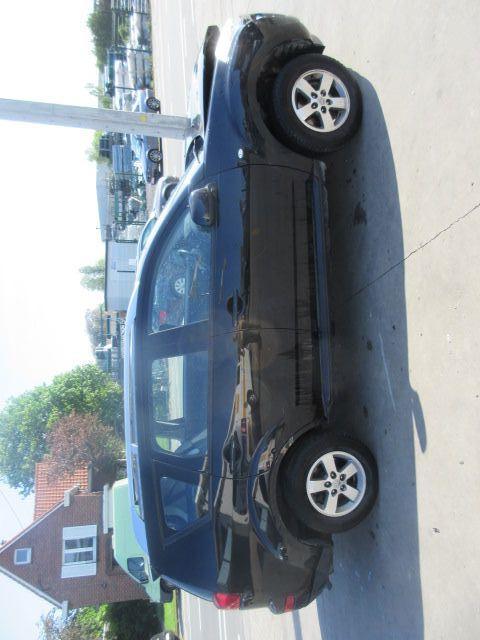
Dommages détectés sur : capot, porte arrière droite, porte arrière gauche, aile arrière droite, aile arrière gauche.
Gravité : mineur